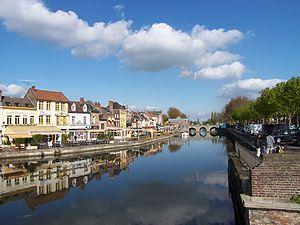
Le bassin de la Somme s'étend sur la région Hauts-de-France, et sur quatre départements l'Aisne, l'Oise la Somme et le Pas-de-Calais et se déverse dans la Manche.
Liste des fleuves, rivières et autres cours d'eau qui parcourent en partie ou en totalité le département de la Somme. La liste présente les cours d'eau, généralement de plus de 10 km de longueur sauf exceptions, par ordre alphabétique, par fleuves et bassin versant, par station hydrologique, puis par organisme gestionnaire ou organisme de bassin.
Ces tableaux présentent le classement non exhaustif des fleuves de France, selon leur longueur sur le territoire national. Les rivières du pays sont traitées dans un article séparé.